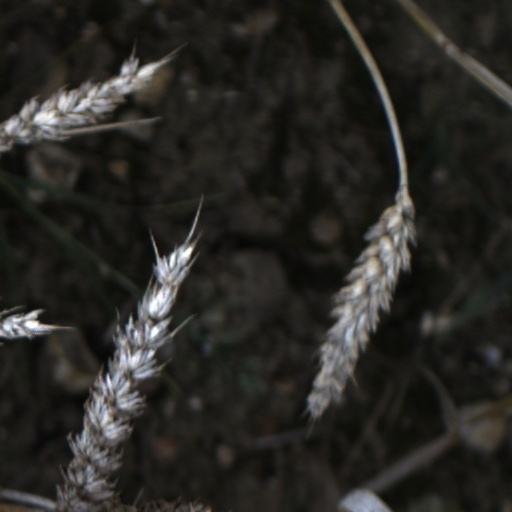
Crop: wheat